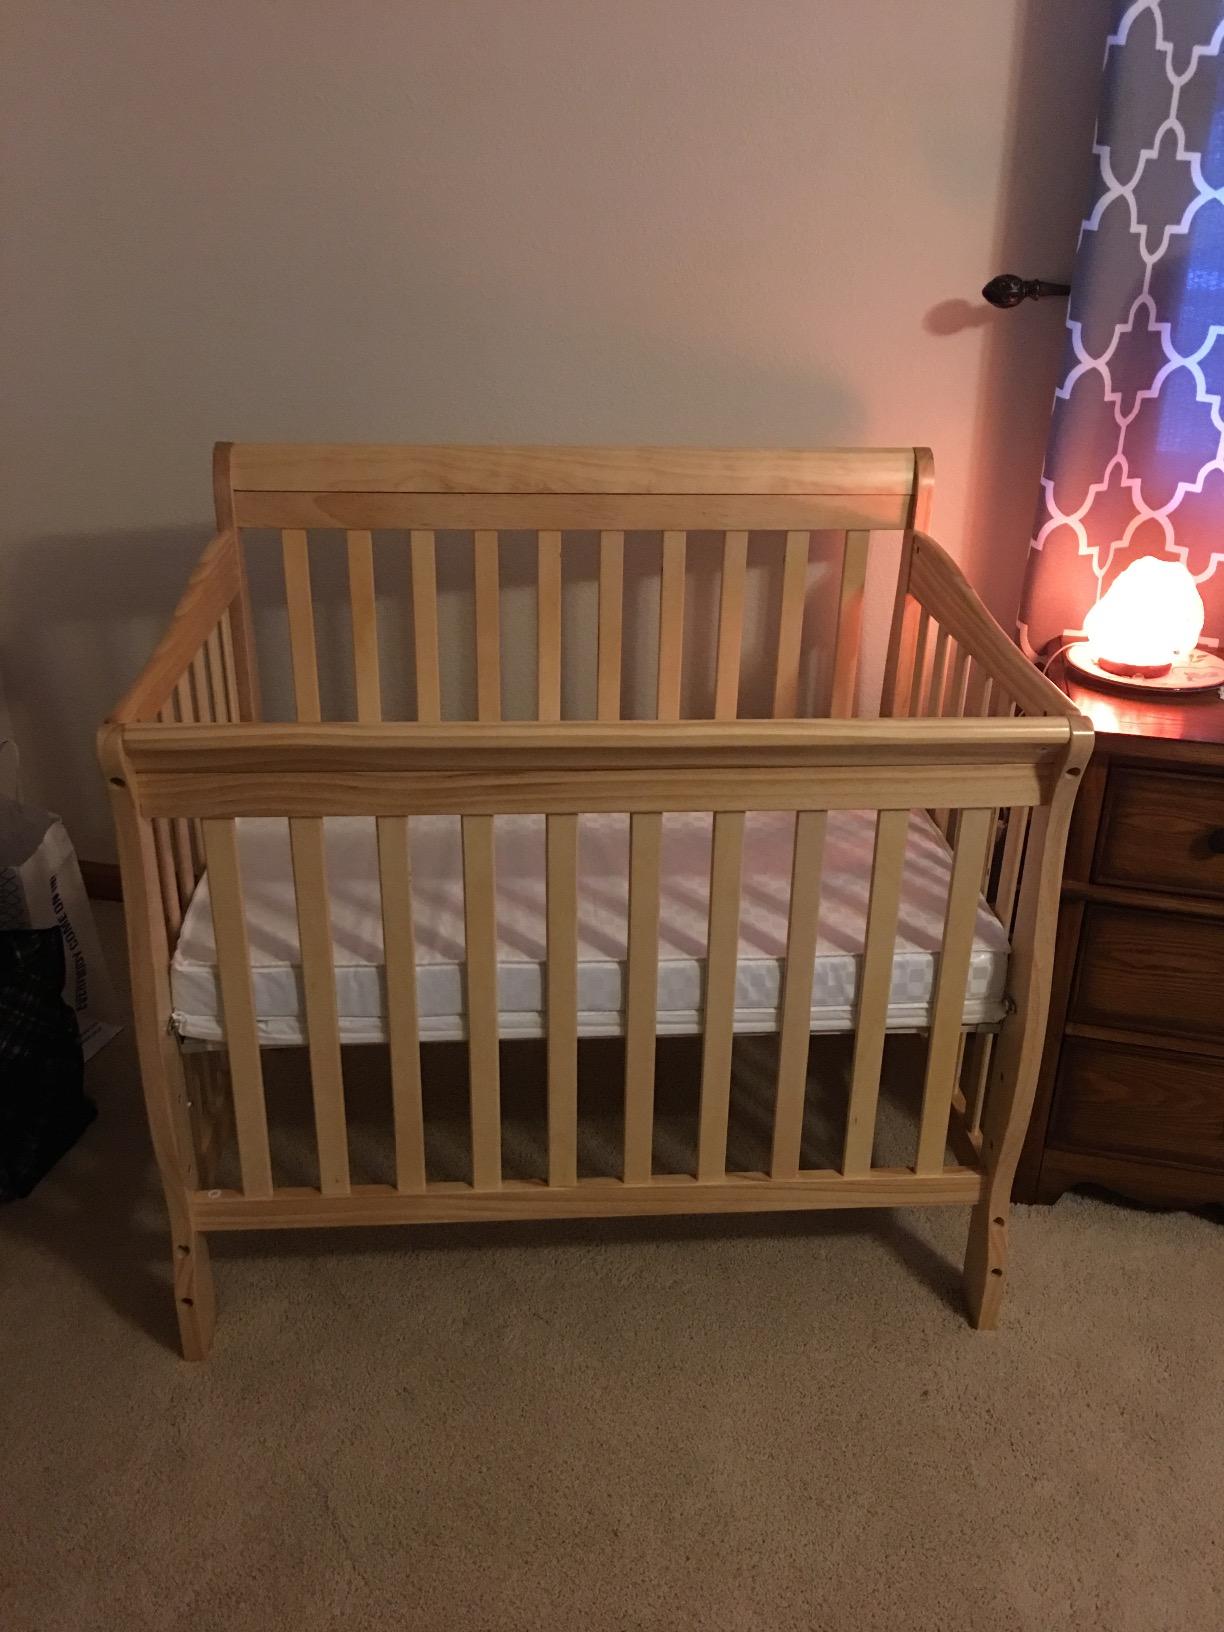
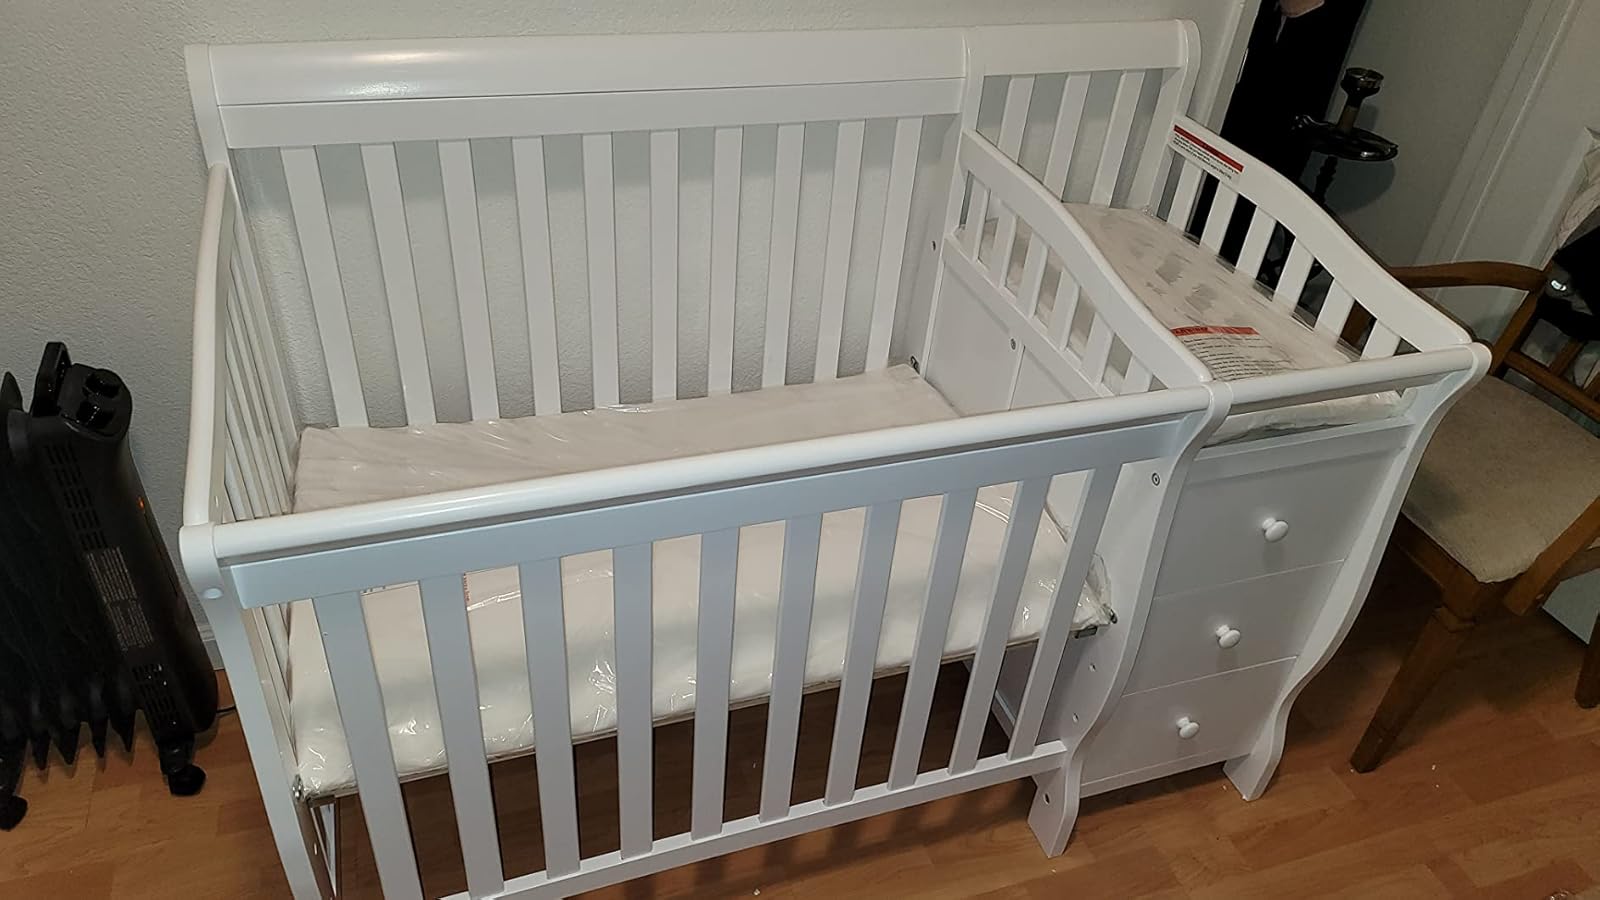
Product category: products_crib
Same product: no